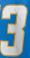
Number: 3